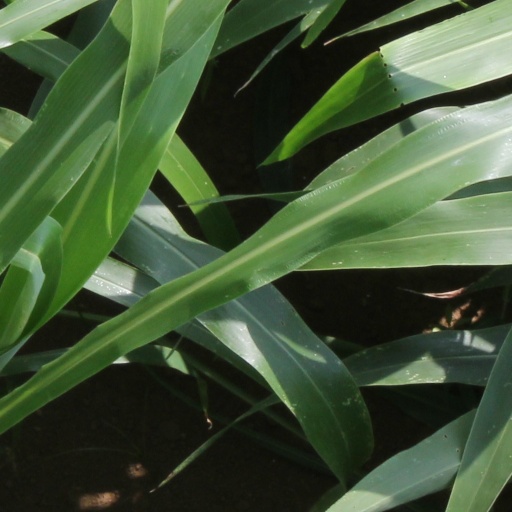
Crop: sorghum